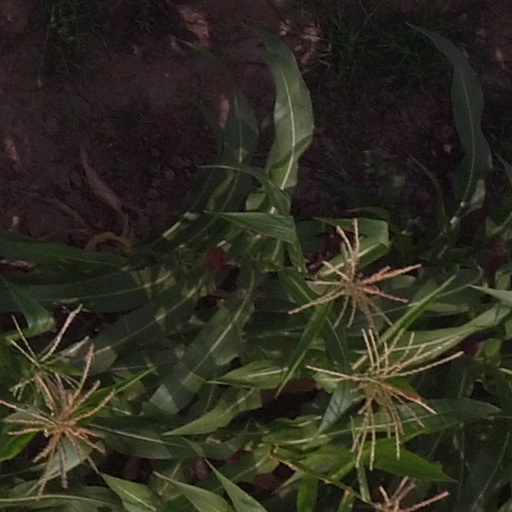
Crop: maize; corn